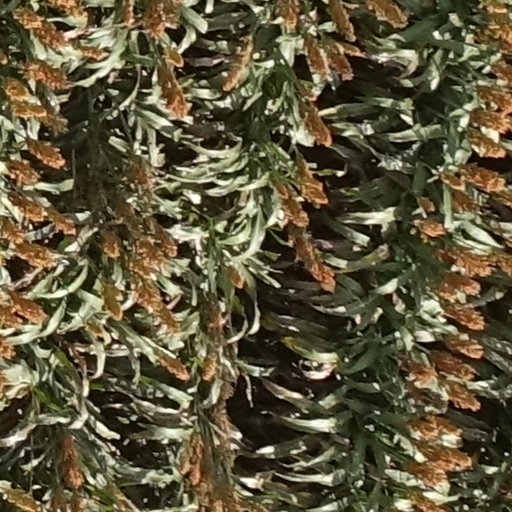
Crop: sorghum